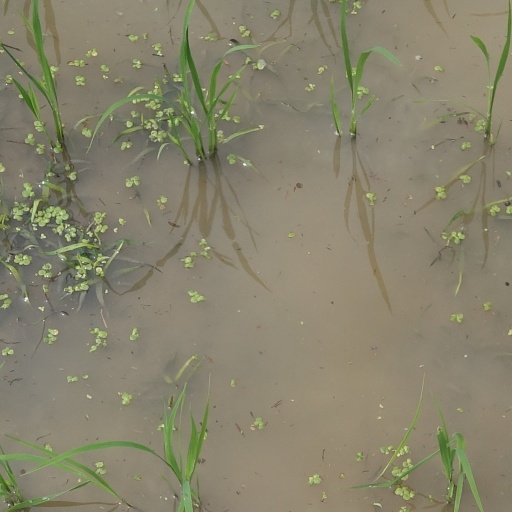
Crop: rice